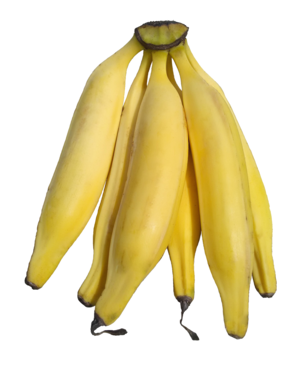
Bananes plantain sur fond blanc
La banane plantain est une espèce hybride de plante de la famille des Musaceae. Comme la banane dessert, elle est un sous-groupe de l'espèce Musa ×paradisiaca issue à l'origine du croisement entre Musa acuminata et Musa balbisiana.